Walker Zimmerman

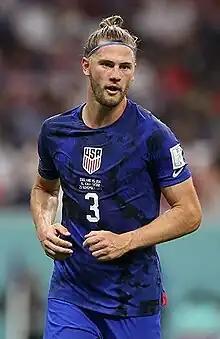
Zimmerman with the United States at the 2022 FIFA World Cup

Walker Dwain Zimmerman (born May 19, 1993) is an American professional soccer player who plays as a center-back for Major League Soccer club Nashville SC and the United States national team.